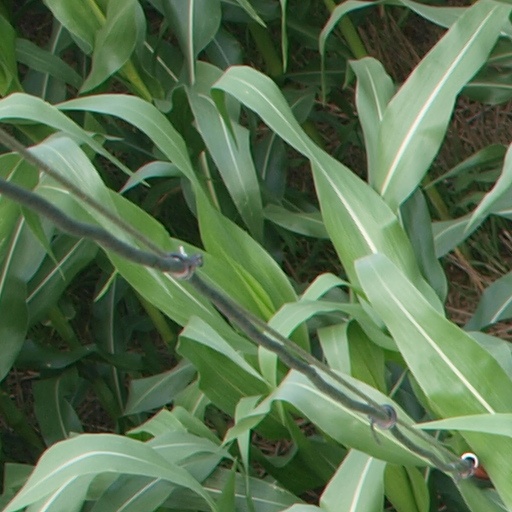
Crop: maize; corn